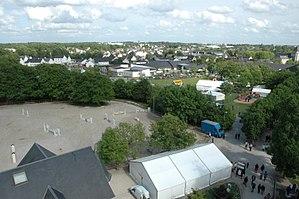
Photo prise en haut de la grande échelle des pompiers lors des Rencontres Saranaises 2006
Saran est une commune française située dans le département du Loiret, en région Centre-Val de Loire.